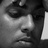
Emotion: sad